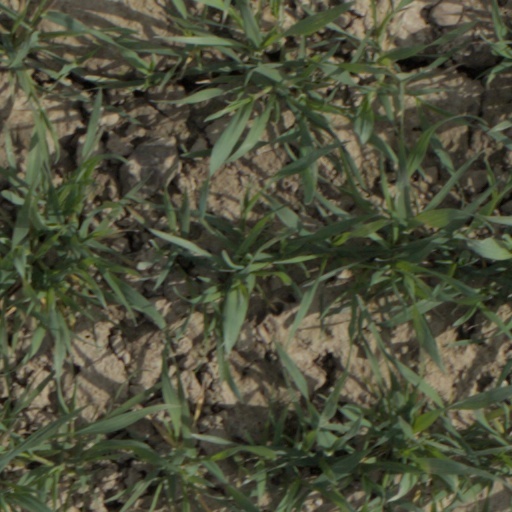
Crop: wheat